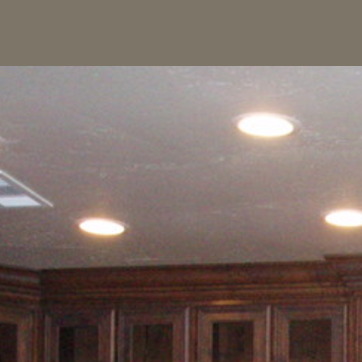
Material: painted